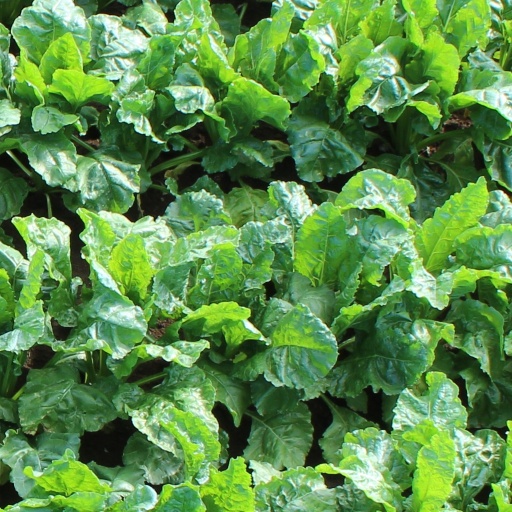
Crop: sugar beet